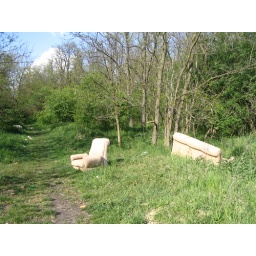
strange trees in the forest